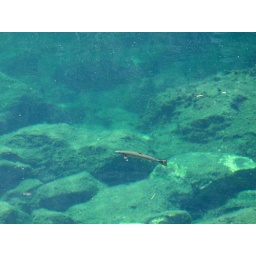
Fish in clear water